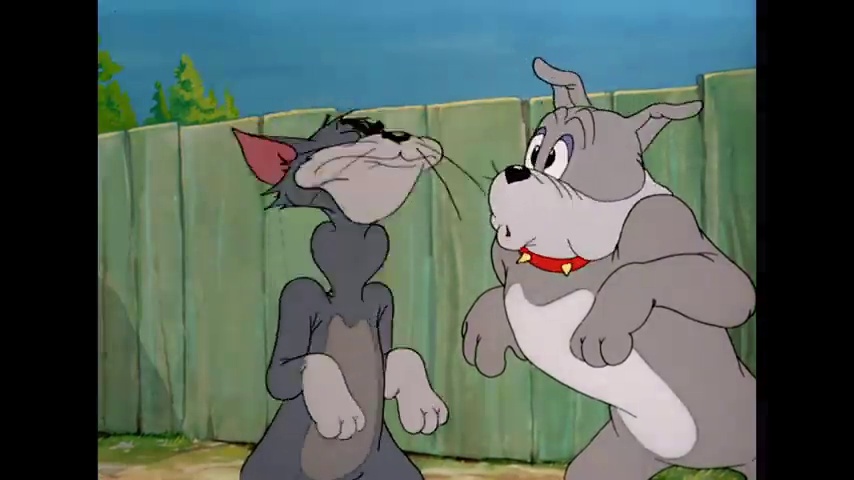
Portrait style: Cartoon Portrait